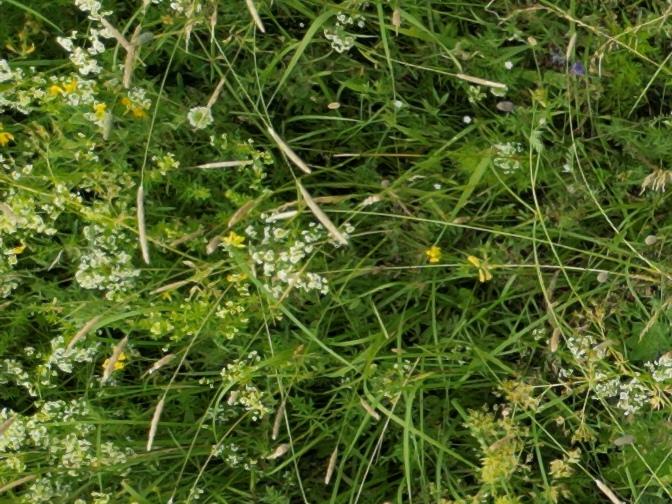
Flowers visible: yarrow flowers, yarrow flowers, yarrow flowers,  daisy flowers